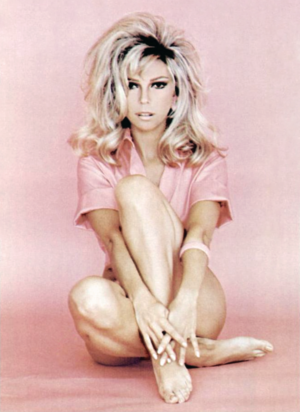
Nancy Sinatra
Nancy Sinatra
Nancy Sandra Sinatra er en amerikansk sanger og skuespiller, der især er kendt som datter af Frank Sinatra og for sit hit fra 1966, "These Boots Are Made for Walkin'".